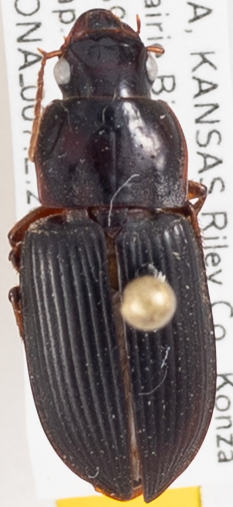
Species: Harpalus pensylvanicus
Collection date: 2022-07-20
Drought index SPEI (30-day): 0.718
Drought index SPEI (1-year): -0.276
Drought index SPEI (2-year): -0.24